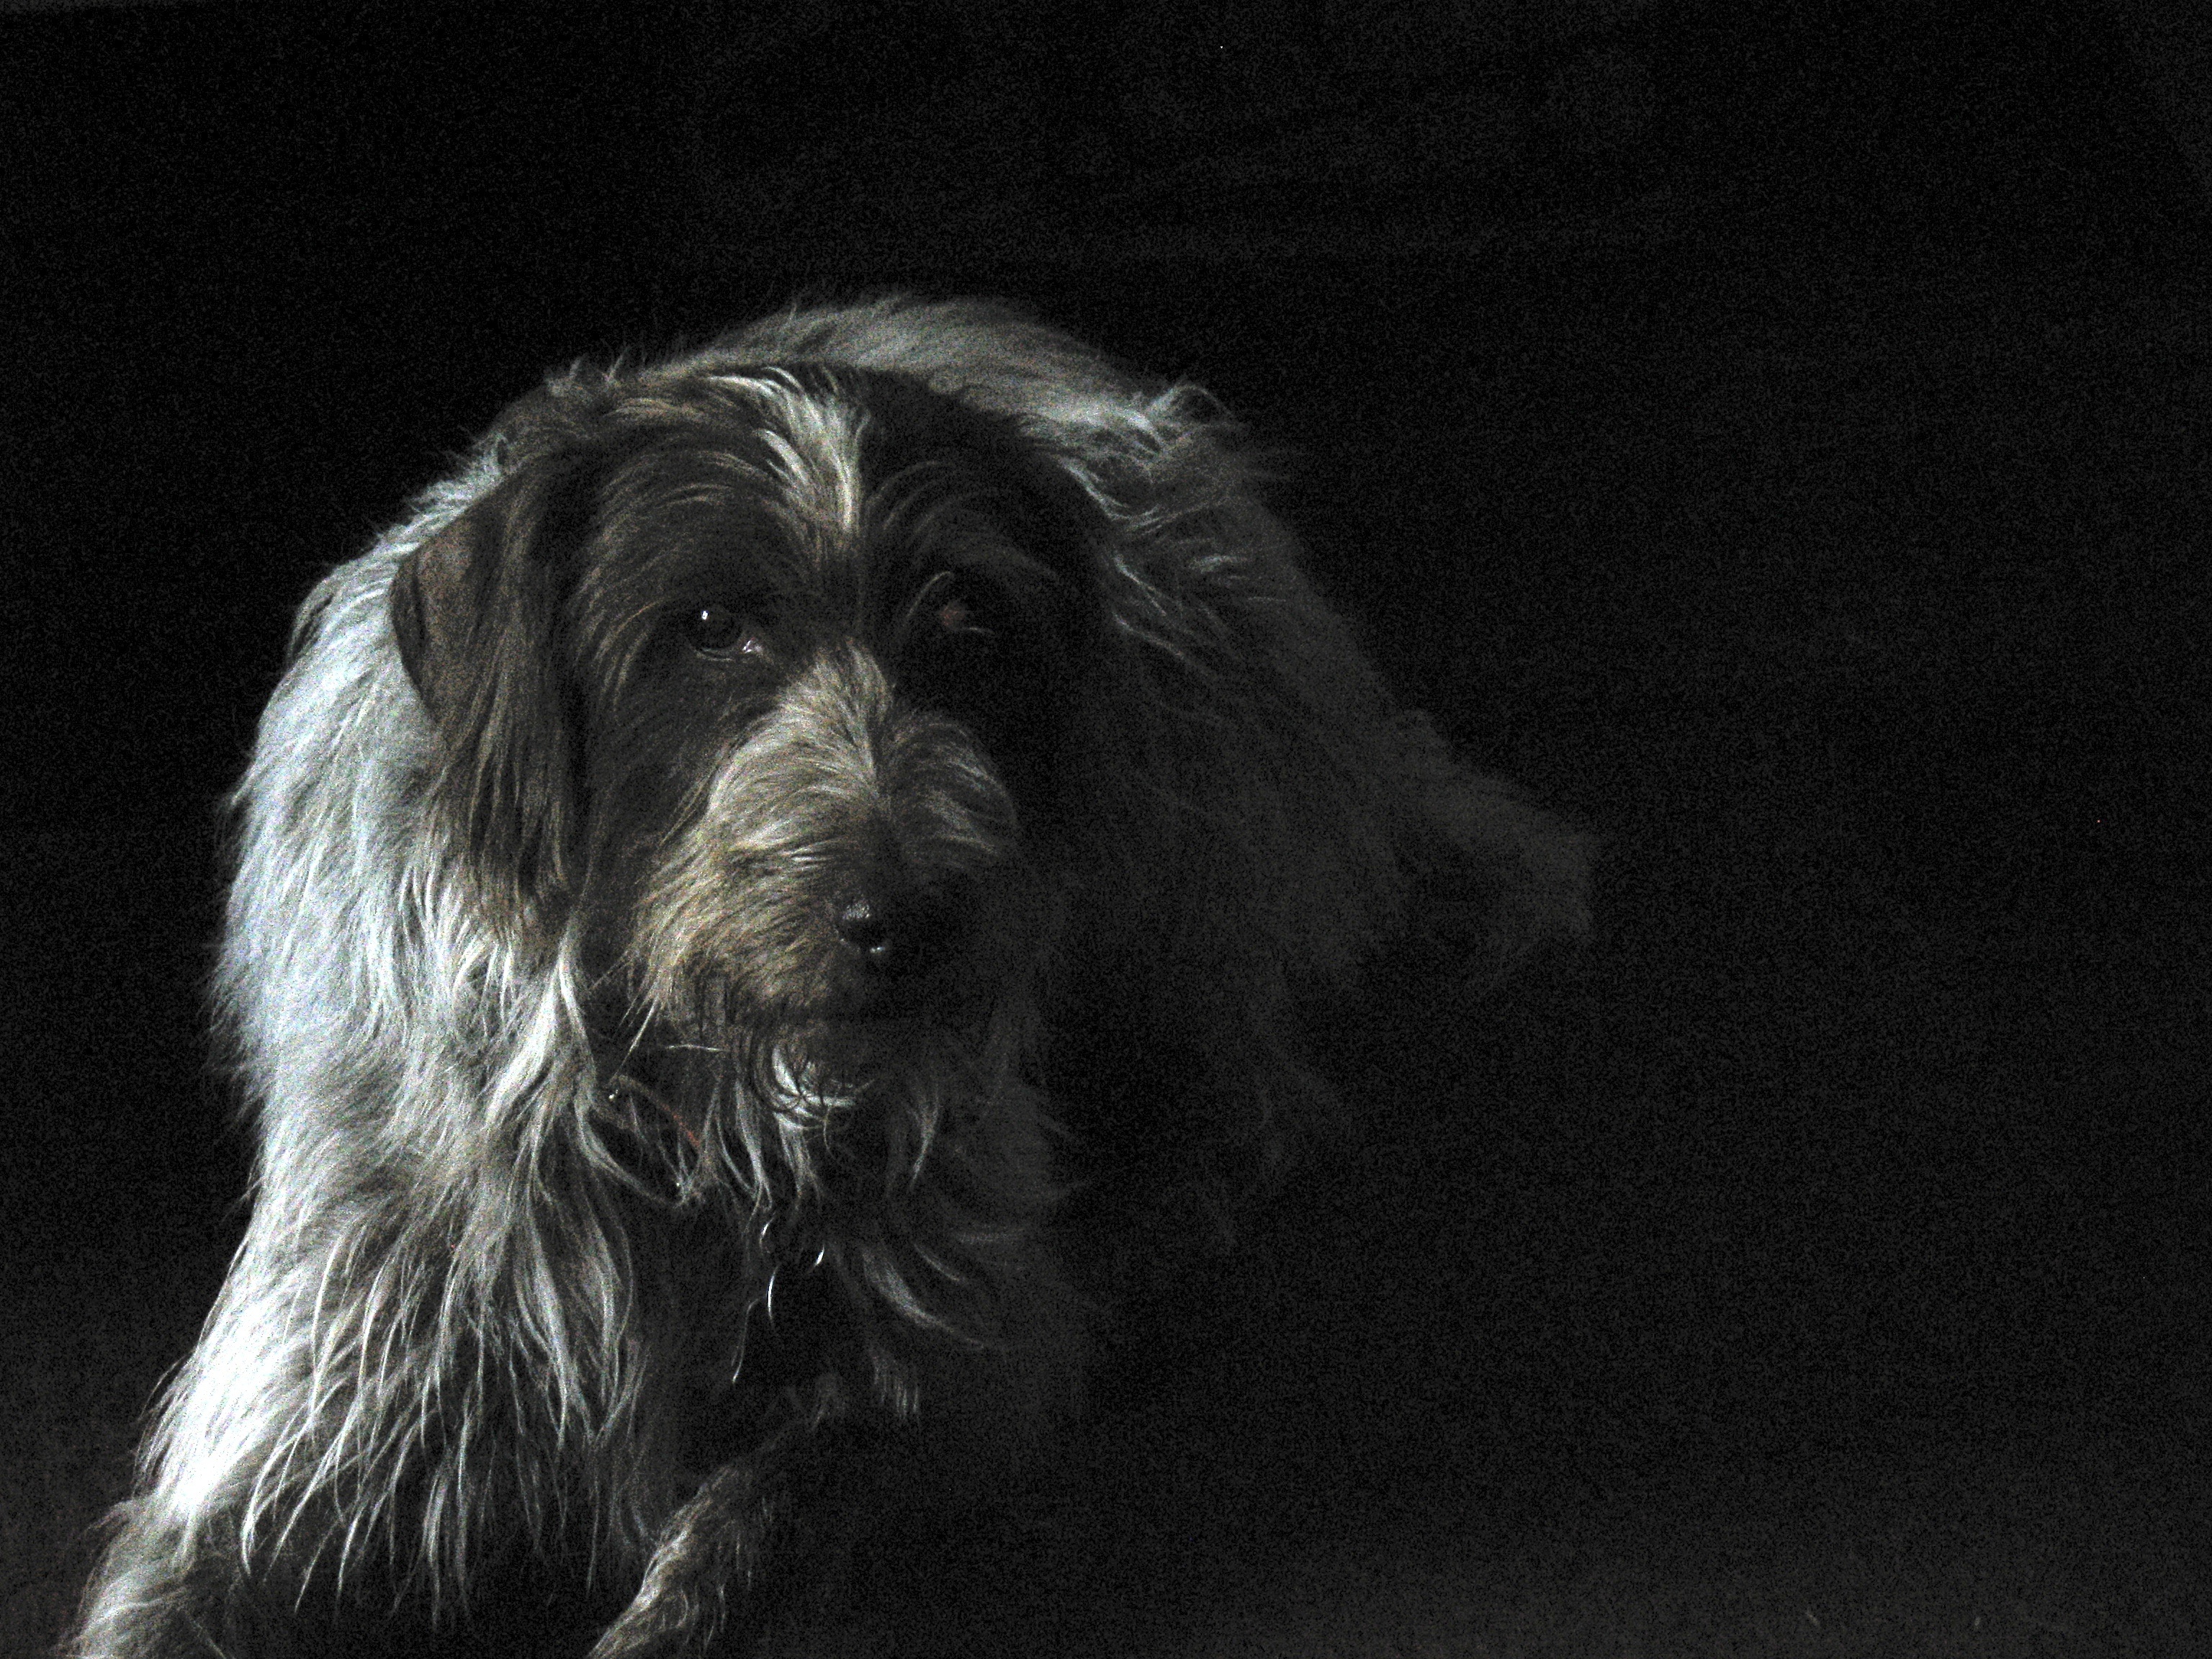
black and white, dog, canine, pet, portrait, brown, mammal, black, monochrome, friend, vertebrate, breed, monochrome photography, dog like mammal, dog crossbreeds